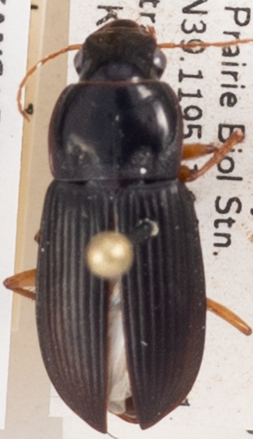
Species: Harpalus pensylvanicus
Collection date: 2018-07-05
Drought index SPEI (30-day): -2.09
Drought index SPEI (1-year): -2.01
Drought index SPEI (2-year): -0.946